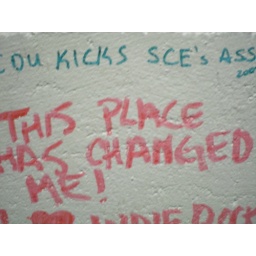
Someone wrote this on the column in Club Downunder's Manager's office